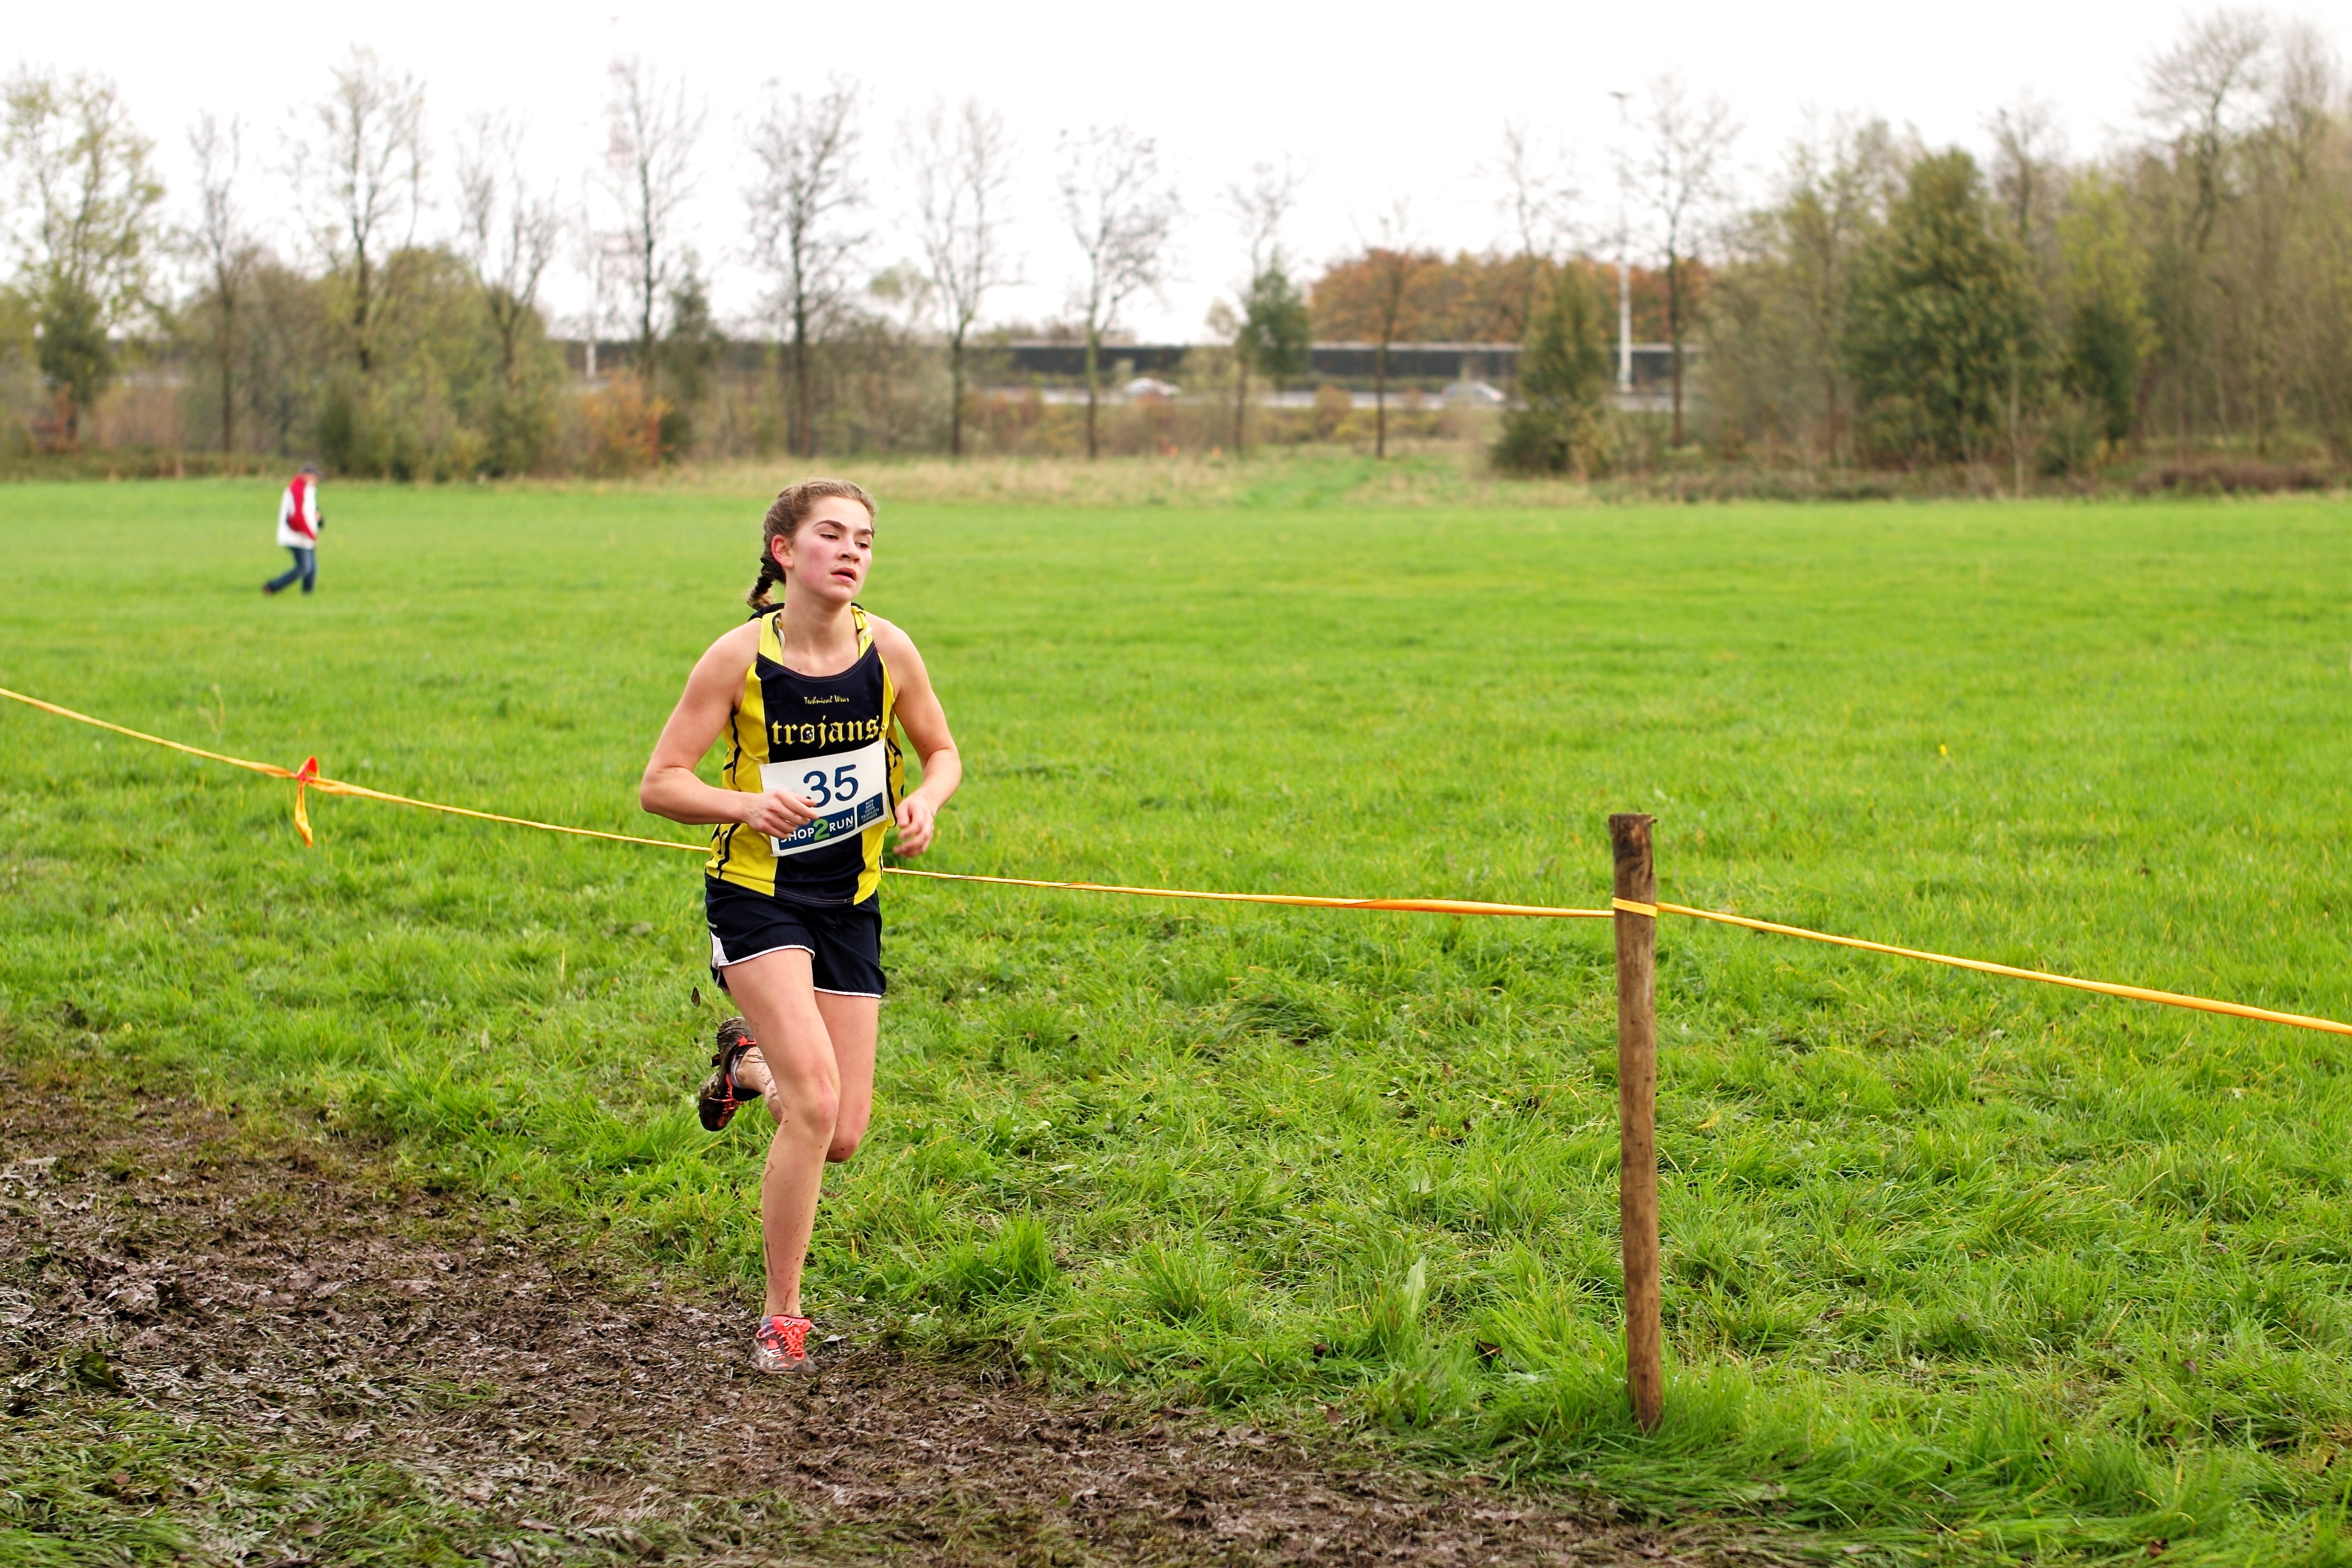
person, running, recreation, race, sports, endurance, athletics, physical exercise, human action, endurance sports, ultramarathon, duathlon, cross country running, cross country cycling